Sabah Tshung Tsin Secondary School

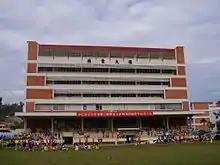
The co-curricular activity building. The School Sports Meet were being held here.

In 2008, Tsen Kui On retired as the principal of the school. As a result, Hiew Hoh Shin was appointed as Acting Principal, and in 2009, Principal.